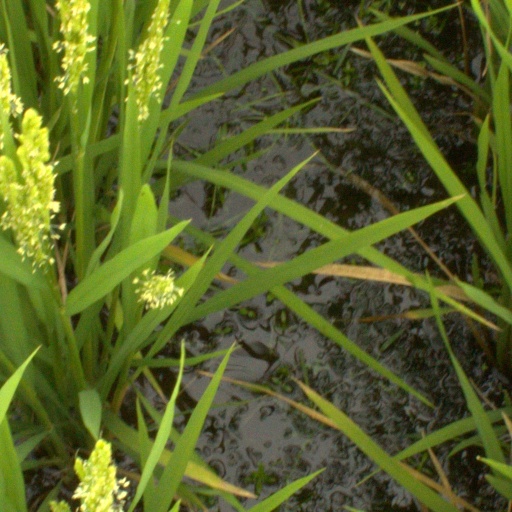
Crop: rice